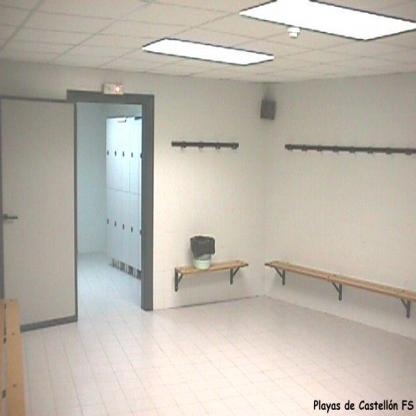
Scene: Indoor